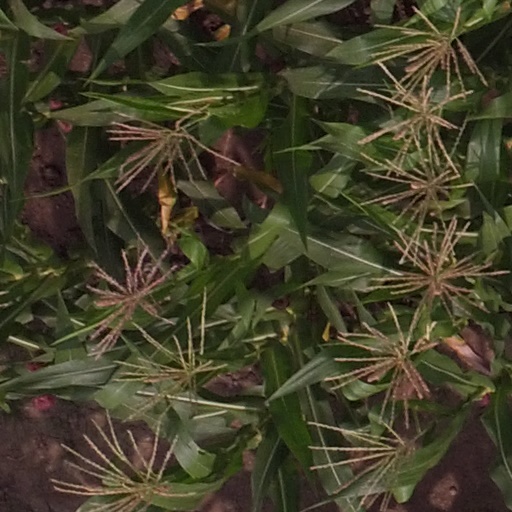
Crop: maize; corn